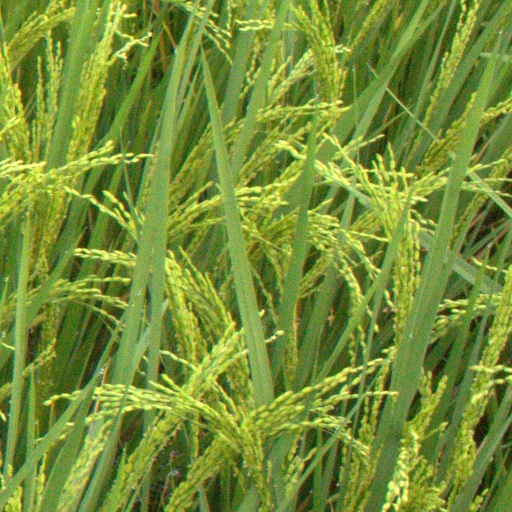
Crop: rice